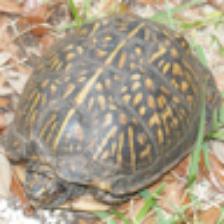
Label: NonHuman